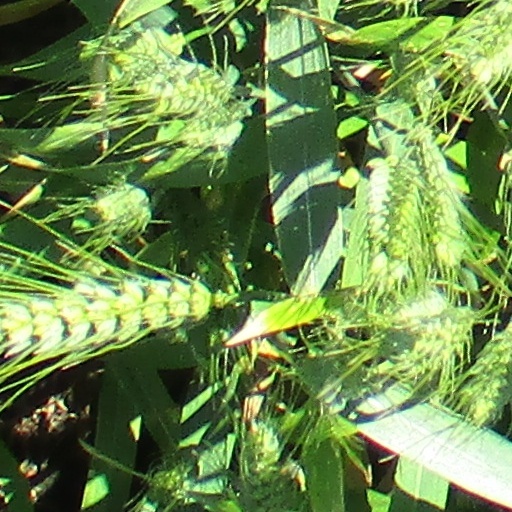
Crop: wheat